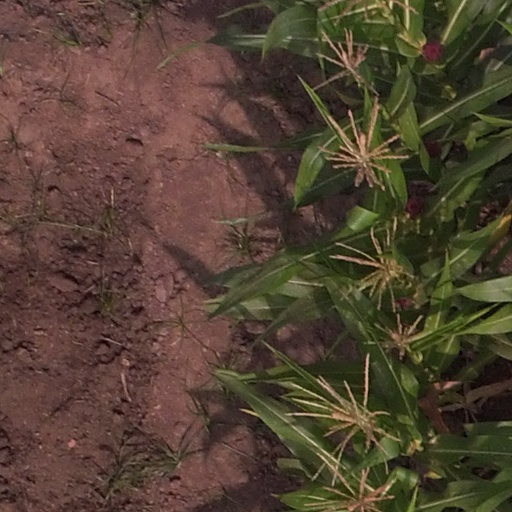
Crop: maize; corn